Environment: real
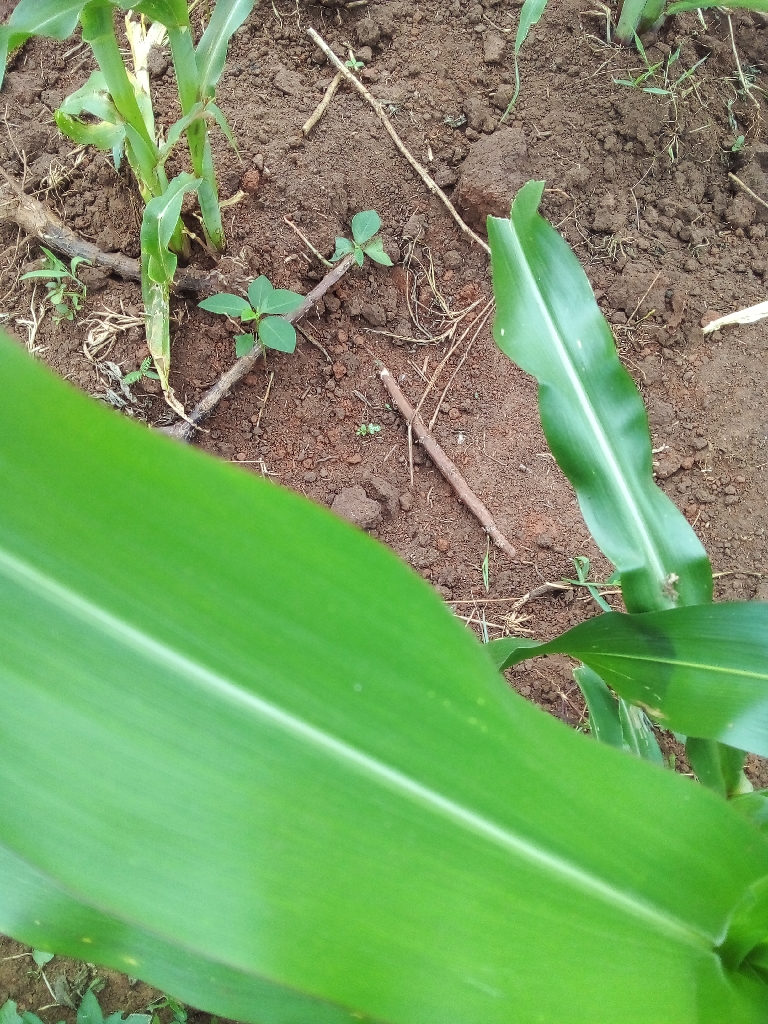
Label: healthy